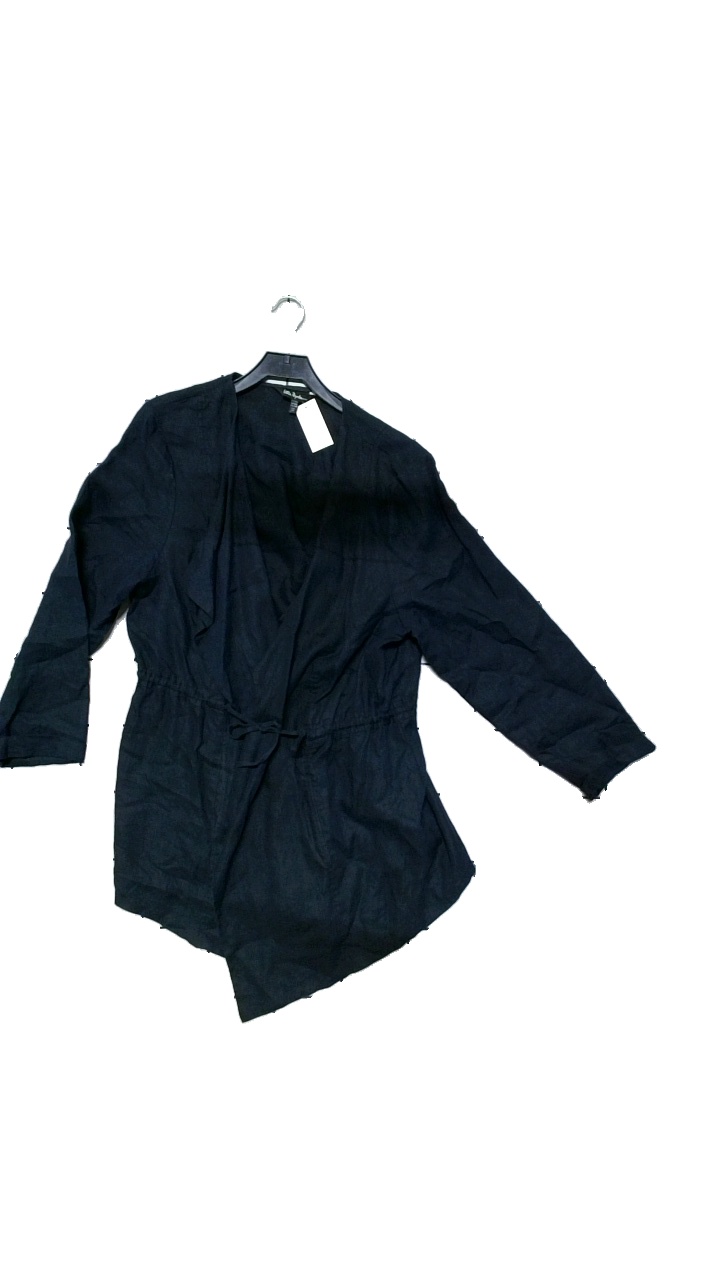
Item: Blouse (Ladies)
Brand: Ulla Popken
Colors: Blue
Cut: Long, Regular, Loose
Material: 100% linen
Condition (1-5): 5
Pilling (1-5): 3
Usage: Reuse
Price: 250-400